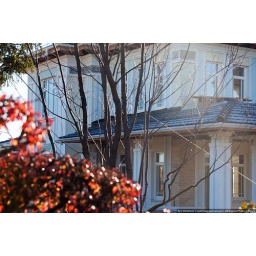
Autumn tree in front of the house